Bavarian D XI

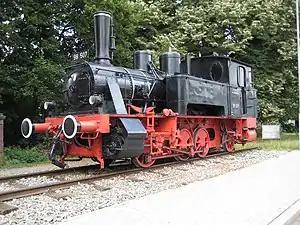
Bavarian D XI

The Bavarian Class D XI engines were branch line ("Lokalbahn") saturated steam locomotives built for service with the Royal Bavarian State Railways ("Königlich Bayerische Staatsbahn").